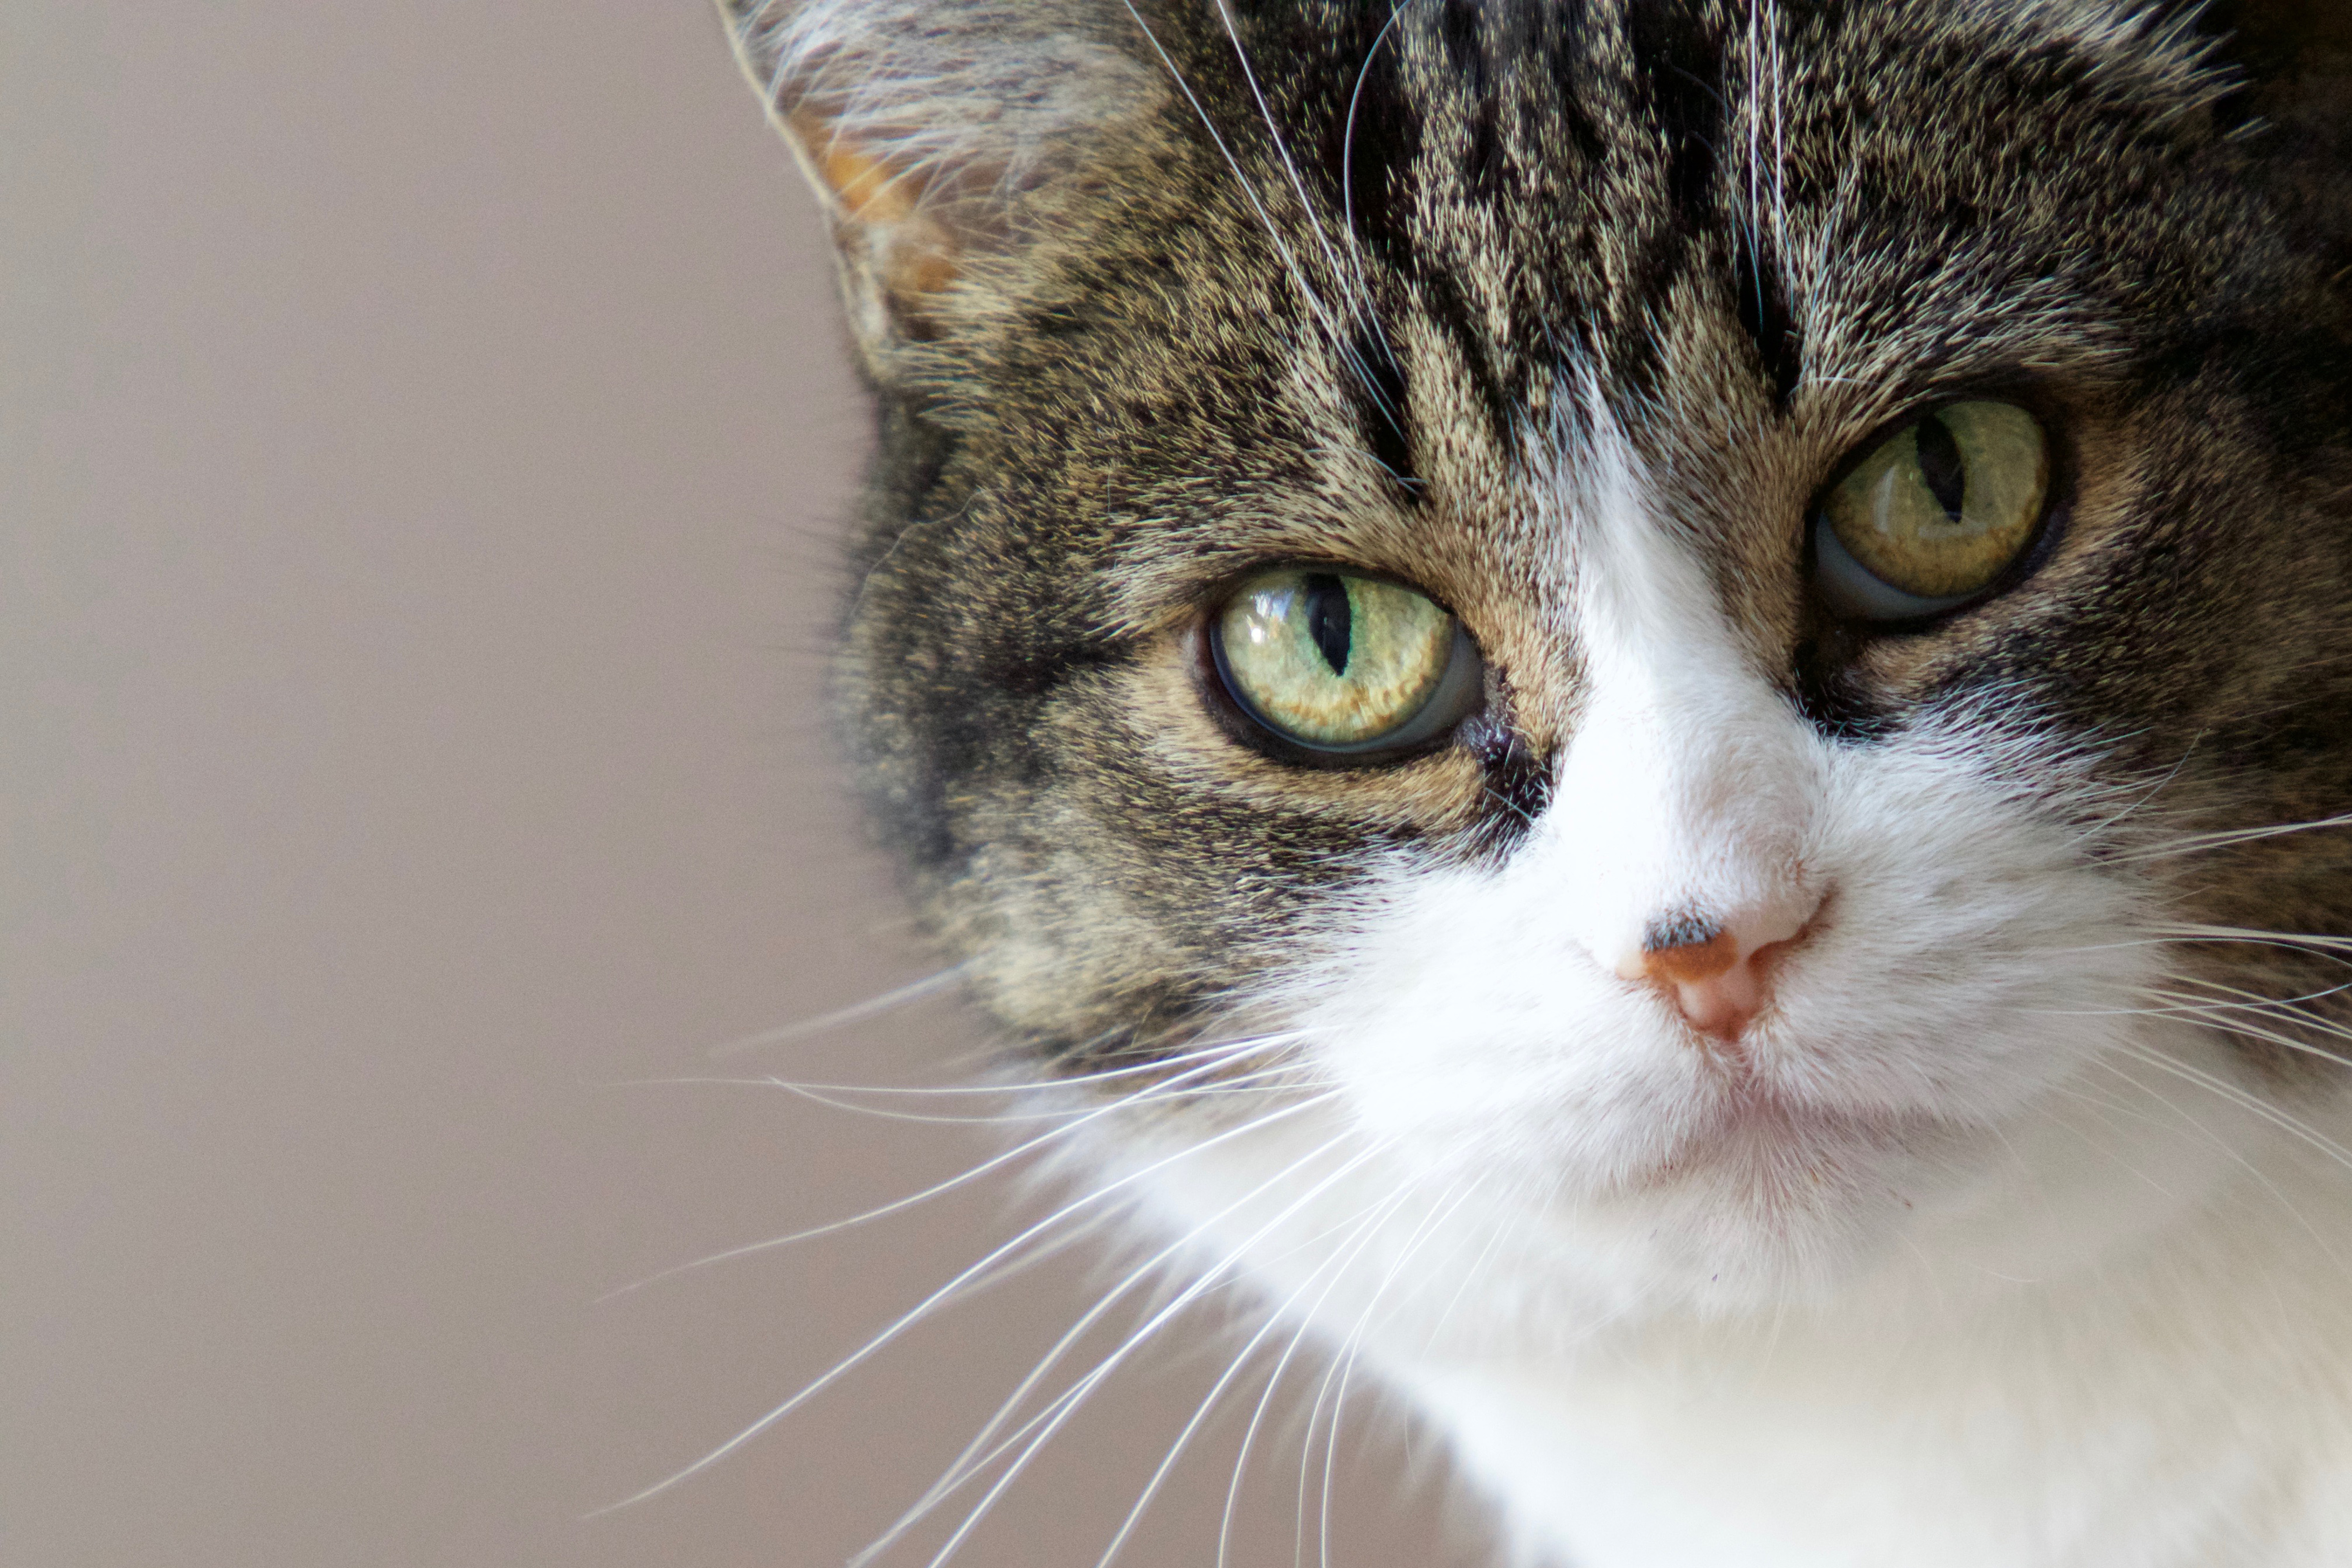
cat, whiskers, small to medium sized cats, mammal, felidae, domestic short haired cat, european shorthair, nose, tabby cat, close up, carnivore, snout, american wirehair, eye, aegean cat, fur, american shorthair, kitten, british semi longhair, polydactyl cat, asian, munchkin